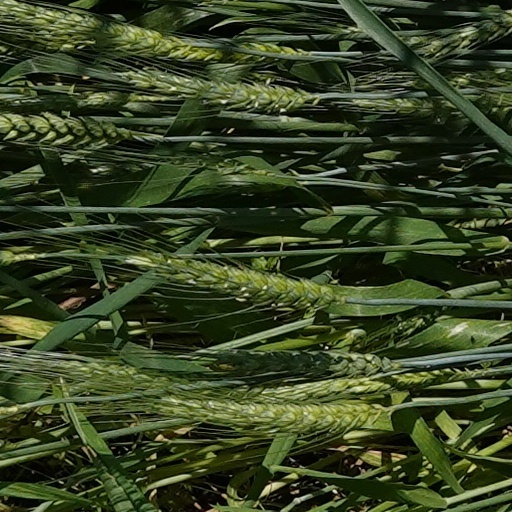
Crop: wheat